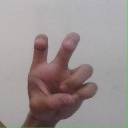
अक्षर: छ